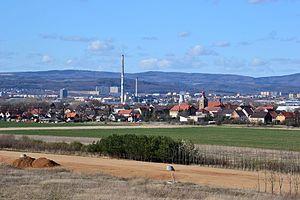
Droužkovice est une commune du district de Chomutov, dans la région d'Ústí nad Labem, en Tchéquie. Sa population s'élevait à 813 habitants en 2018.